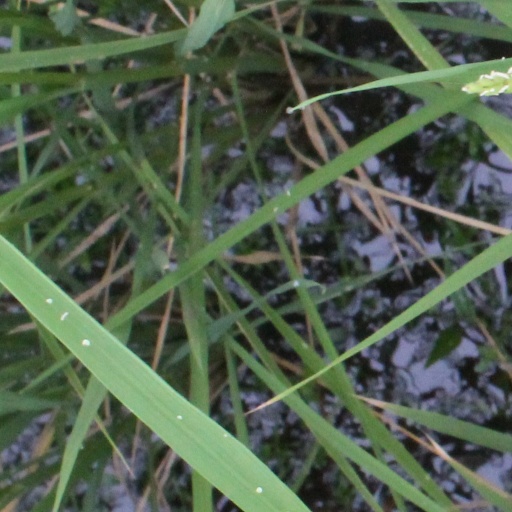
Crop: rice